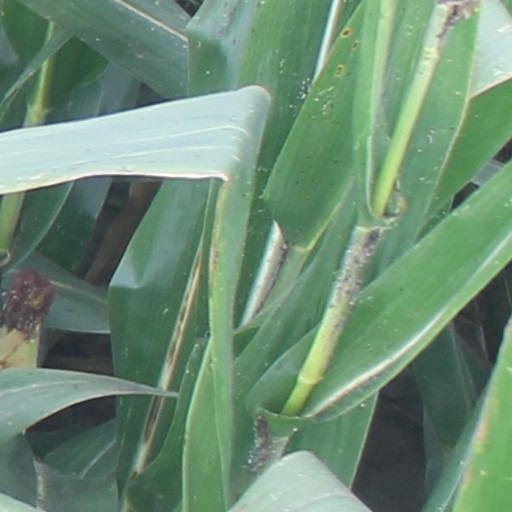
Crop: maize; corn